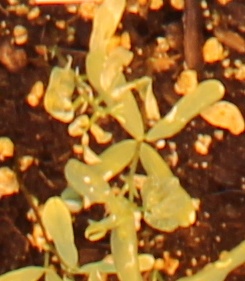
Label: Lentil